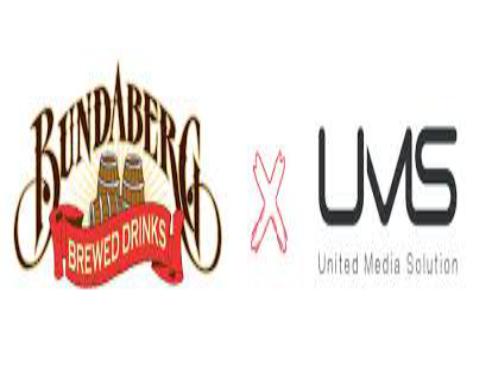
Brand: Bundaberg
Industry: Food